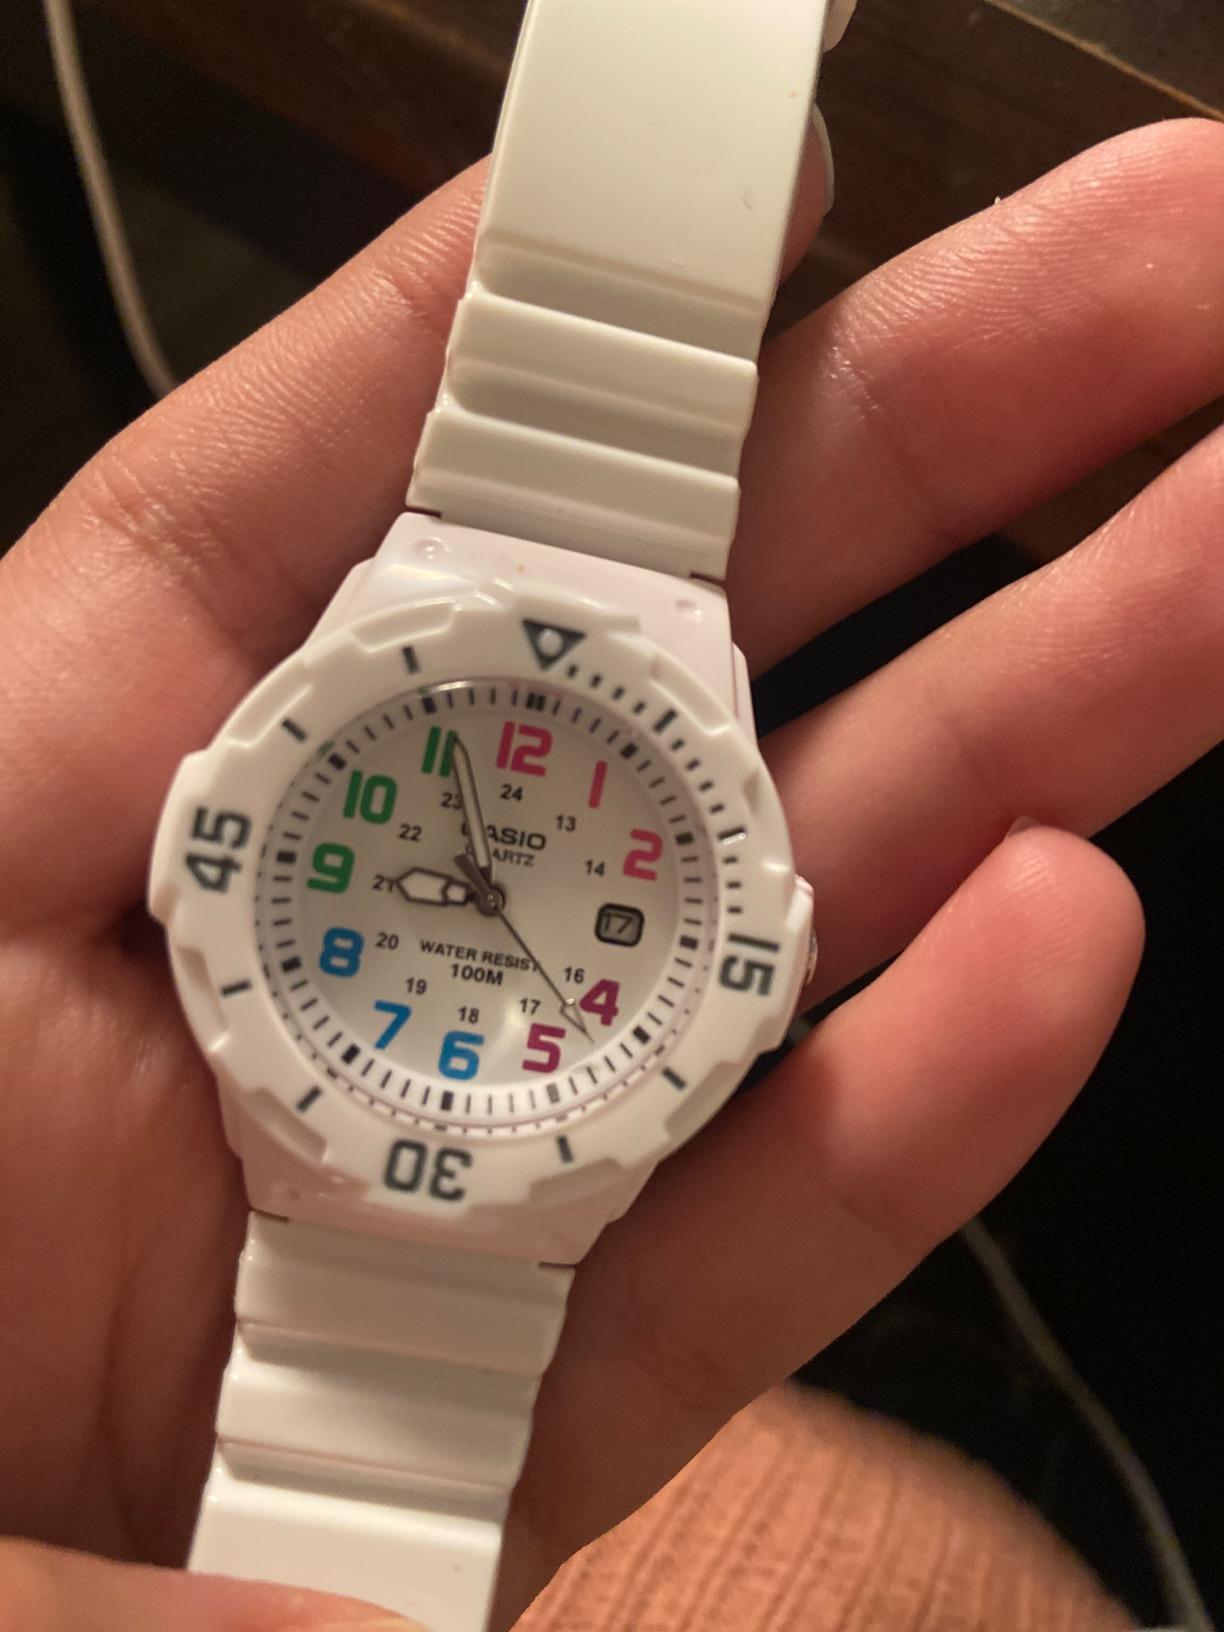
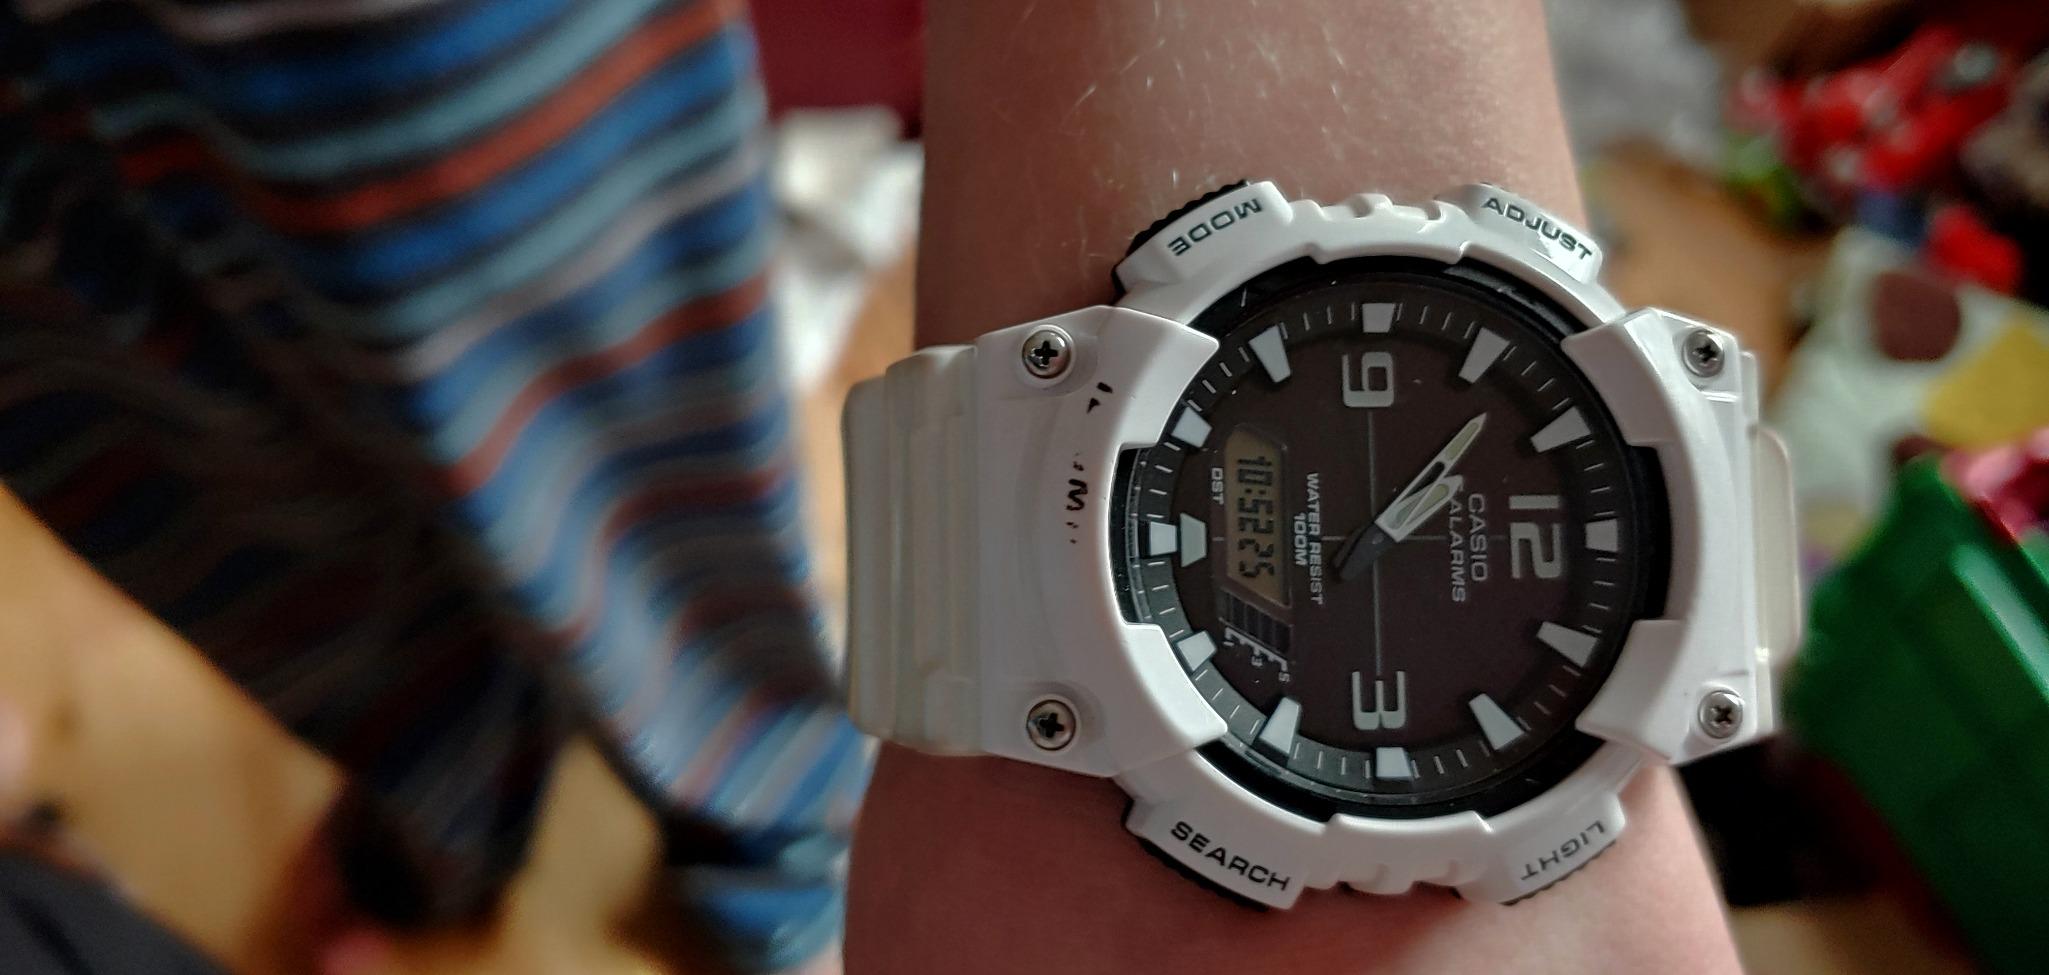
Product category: accessories_watch
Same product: no